Meridean Maas

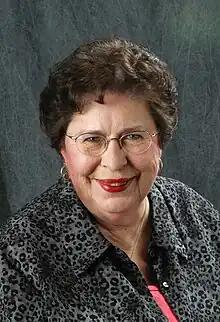
Meridean Maas's professional headshot

Meridean Leone Maas (June 11, 1934 – November 13, 2020), born Meridean Speas, was an American nurse and nursing educator. She was on the faculty of the University of Iowa College of Nursing.